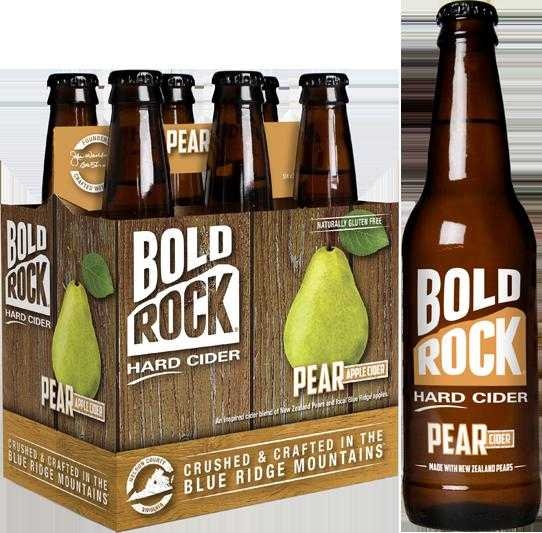
Label: Pear